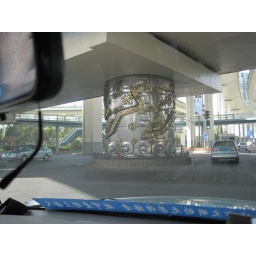
bridge pole in shanghai , photo by nic ...nice